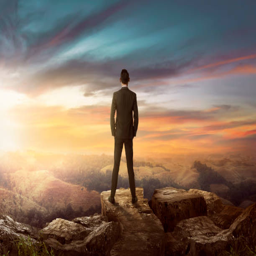
businessman on the top of the hill looking scenery